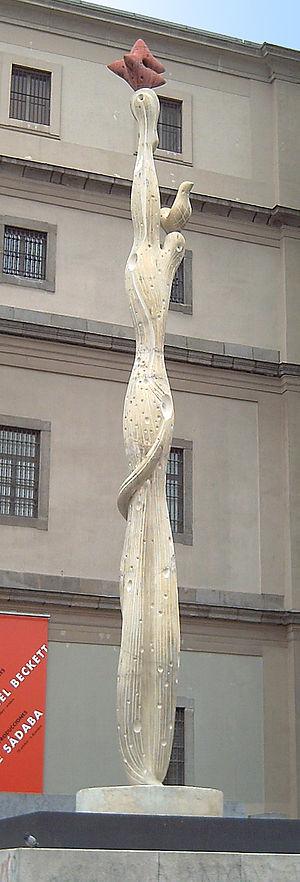
Alberto Sánchez Pérez, dit Alberto, né à Tolède le 8 avril 1895 et mort à Moscou le 12 octobre 1962, est un artiste peintre, sculpteur, graveur, dessinateur, affichiste et décorateur espagnol.